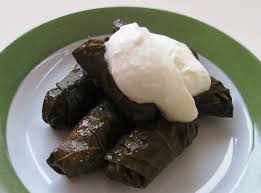
Yemek: yaprak_sarma